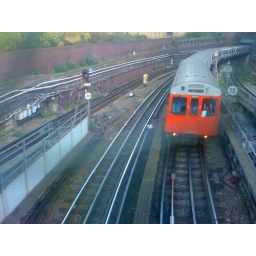
The Underground.. above ground -Ha!Londons very old train system